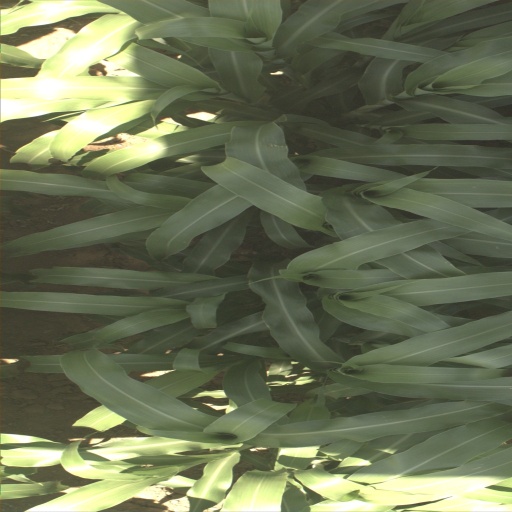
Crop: sorghum